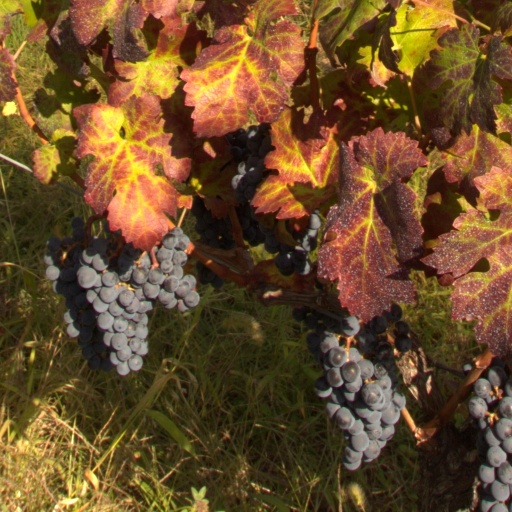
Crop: grape